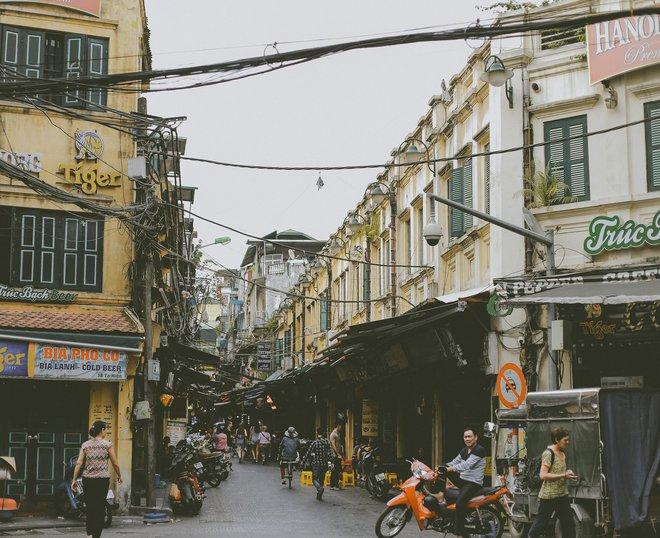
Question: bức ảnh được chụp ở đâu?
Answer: hà nội